Twenty-Four Hours A Day

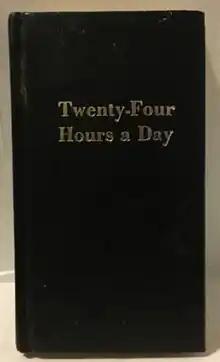

Twenty-Four Hours A Day, written by Richmond Walker (1892–1965), is a book that offers daily thoughts, meditations and prayers to help recovering alcoholics live a clean and sober life. It is often referred to as "the little black book." The book is not official ("conference approved") Alcoholics Anonymous literature.